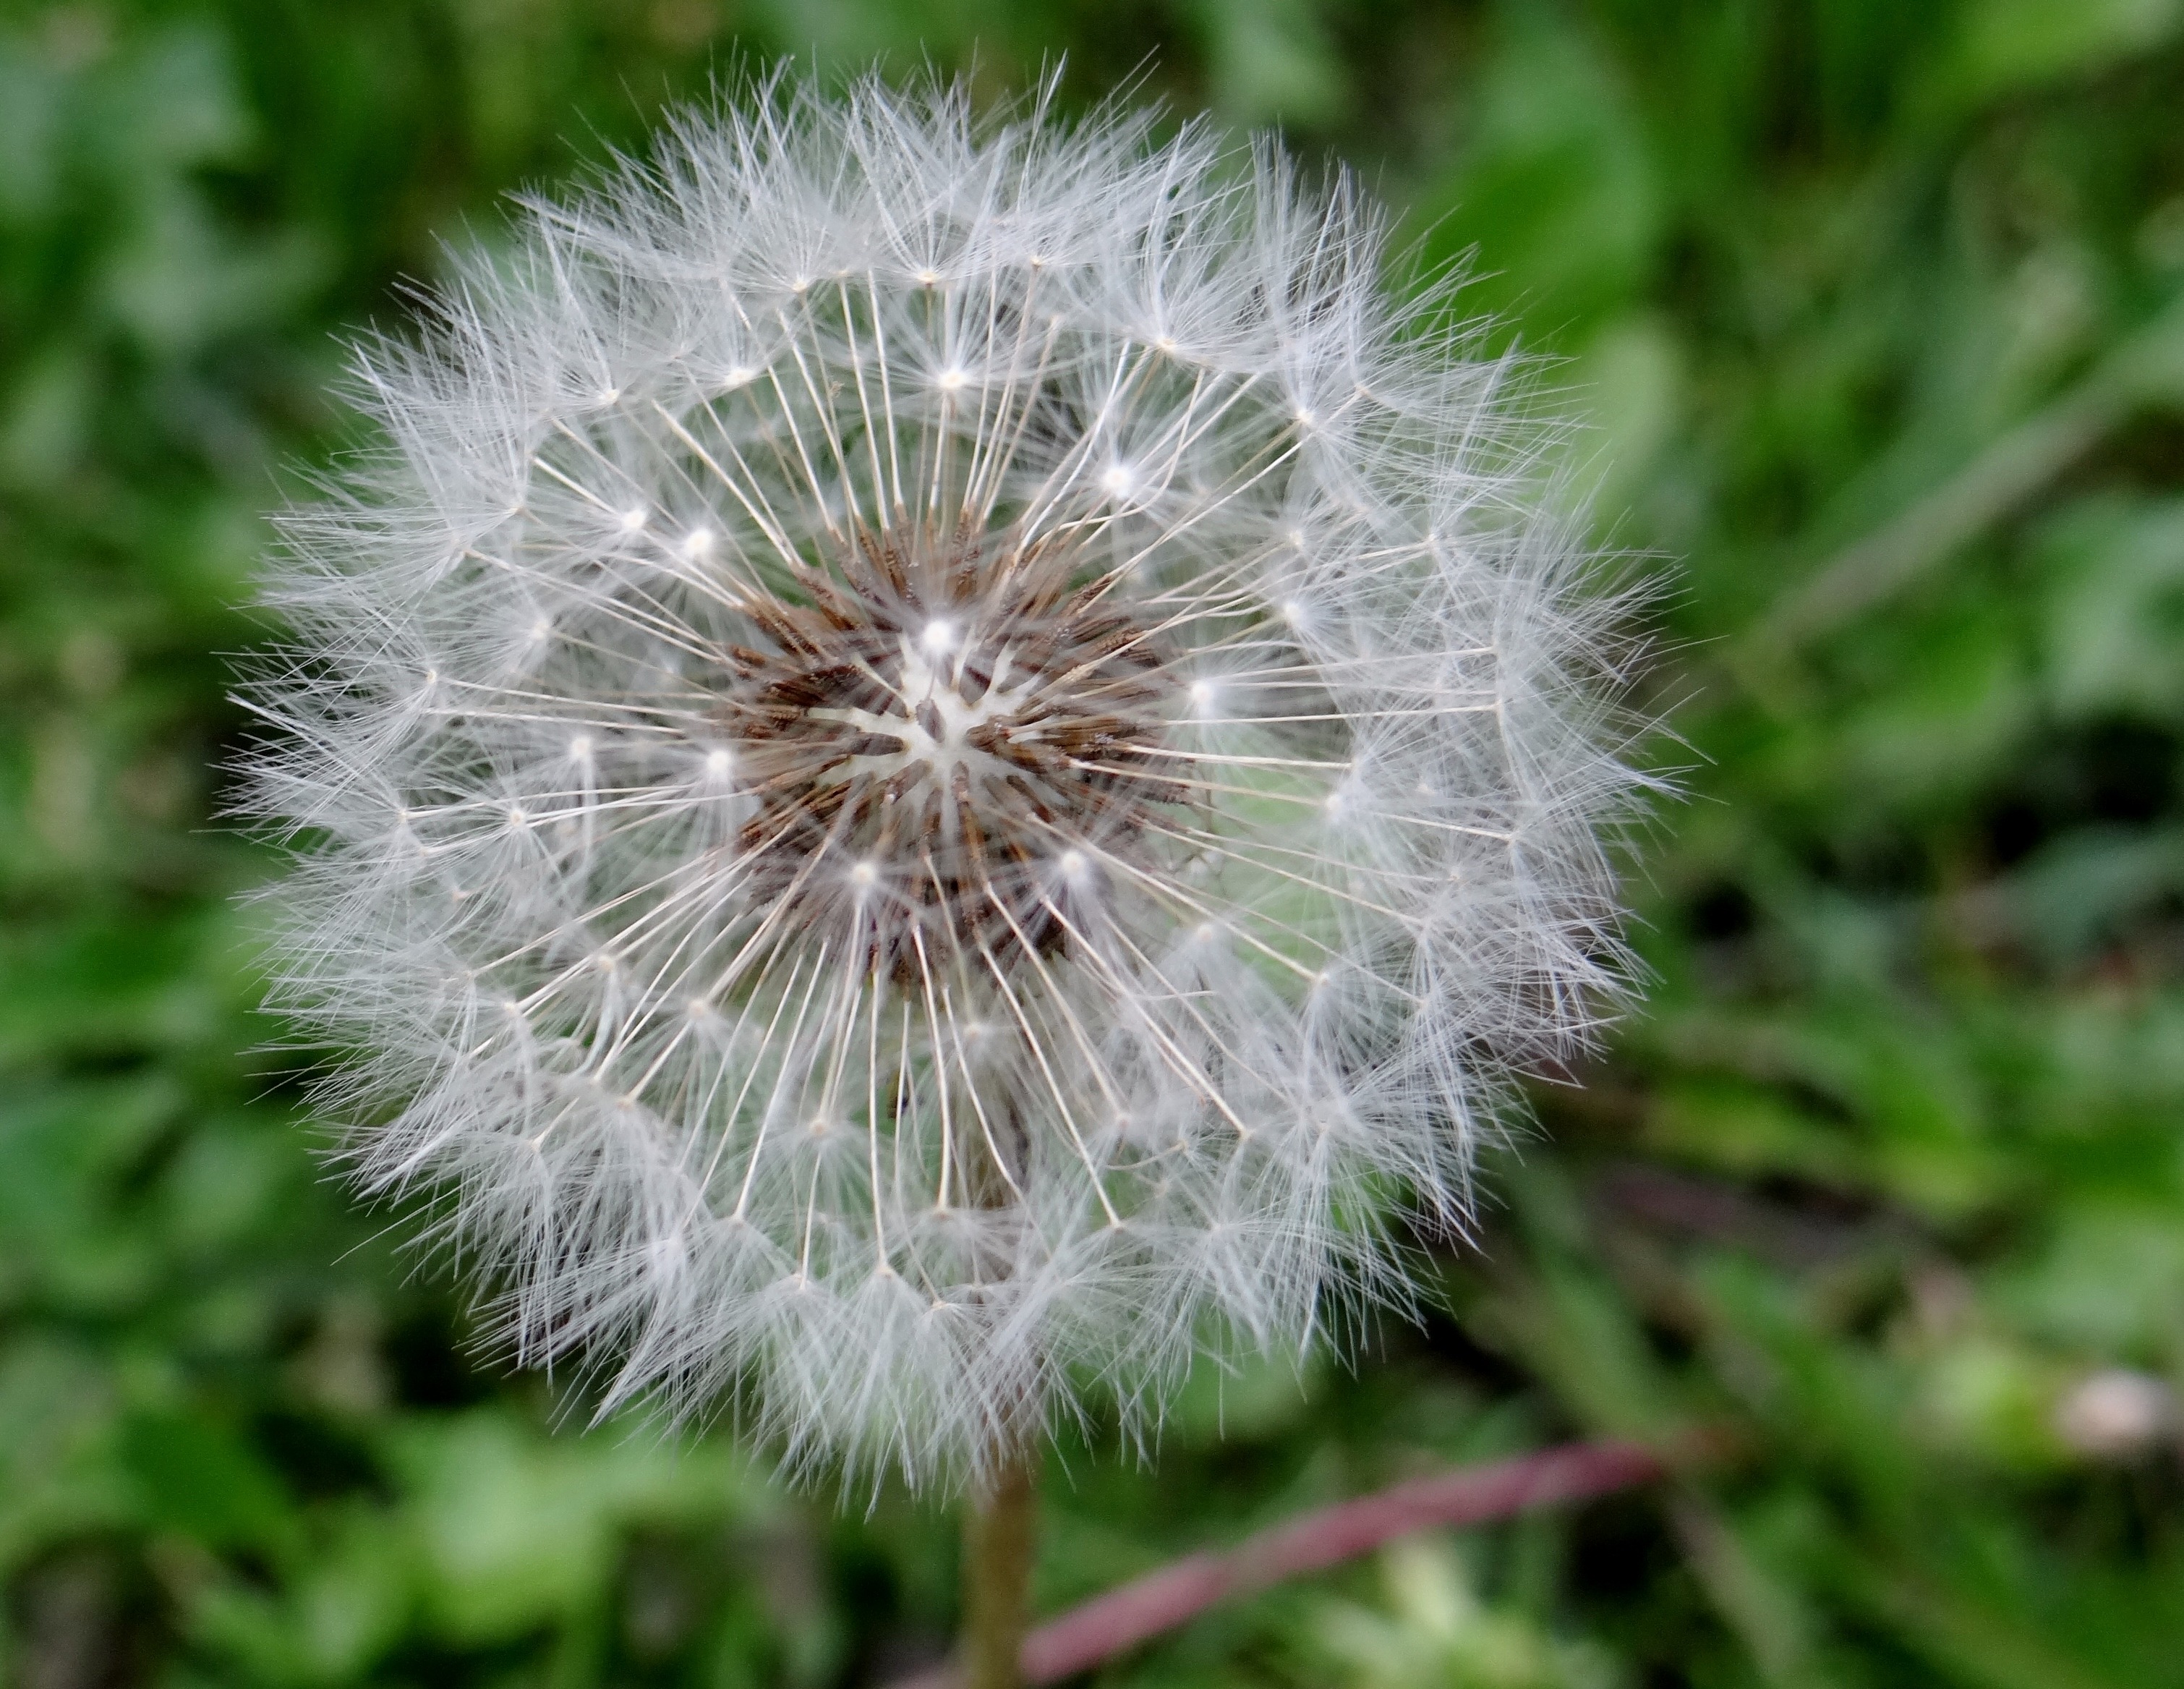
nature, grass, plant, white, dandelion, flower, green, botany, flora, wildflower, close up, pointed flower, thistle, macro photography, flowering plant, daisy family, silybum, the wayside, plant stem, land plant